Shot Marilyns

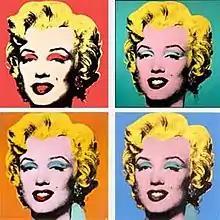
"Shot Marilyns" (1964)

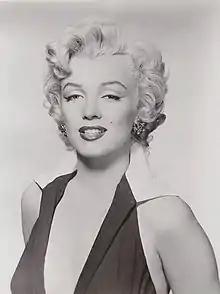
Publicity portrait of Marilyn Monroe for the 1953 film "Niagara"

Shot Marilyns is a series of silkscreen paintings produced in 1964 by Andy Warhol, each canvas measuring 40 inches square, and each a portrait of Marilyn Monroe.